W. S. Borland

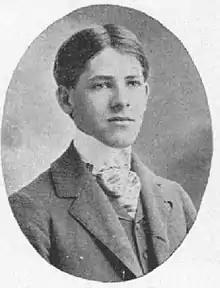
W. S. Borland in 1898 edition of Allegheny College's "Kaldron" yearbook

Walter Siverly Borland ("sometimes spelled Boreland") (February 1, 1878 – November 22, 1959) was an American college football and college baseball coach. He served as the head football coach at Louisiana State University from 1901 to 1903, compiling a record of 15–7. Borland was also the head coach of the LSU baseball team from 1902 to 1903, tallying a mark of 10–11–1. Borland was a graduate of Allegheny College in 1900. While at Allegheny College, he was captain of the baseball team and sophomore class president in 1898. He was a member of Sigma Alpha Epsilon fraternity at Allegheny College. He died in 1959 and was buried in Oil City, Pennsylvania.